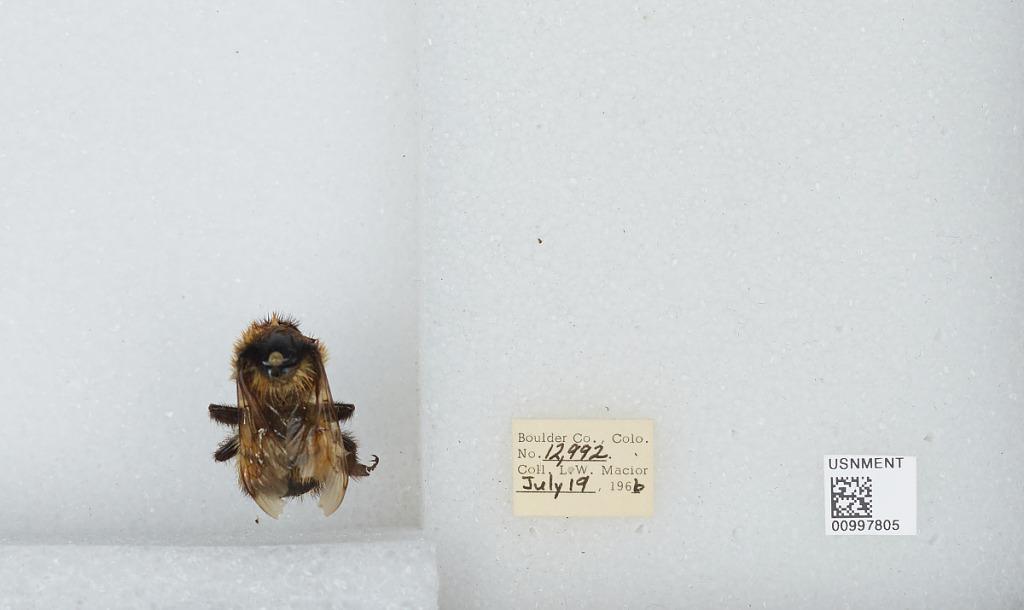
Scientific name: Bombus (Alpinobombus) balteatus Dahlbom
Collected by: L. Macior
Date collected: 1966-7-19
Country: United States
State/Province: Colorado
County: Boulder
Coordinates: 40.0275, -105.252